Regunta Yesurathnam

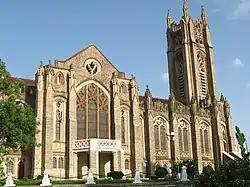
The CSI-Medak Cathedral, Medak where Yesurathnam was ordained in 1967 by Bishop Eber Priestley, Bishop - in - Medak.

Yesurathnam was ordained in 1967 by Priestley, then Bishop-in-Medak, and was assigned ministerial functions in the parishes falling under the ecclesiastical jurisdiction of the Diocese of Medak and served in Sangareddy and other towns shepherding congregations for nearly a decade until he was recalled in 1974 by then Bishop, H. D. L. Abraham, and reassigned the role of a Spiritual Formator.